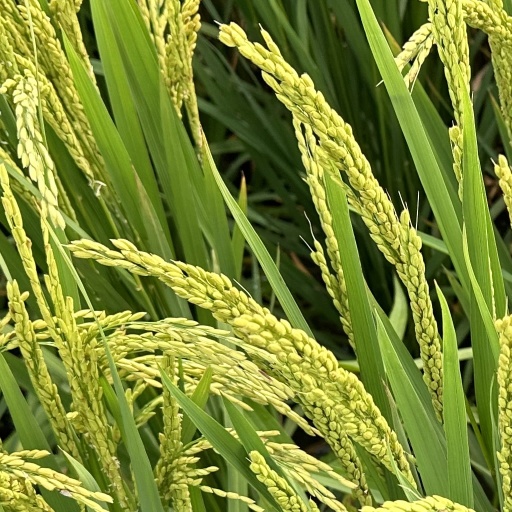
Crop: rice